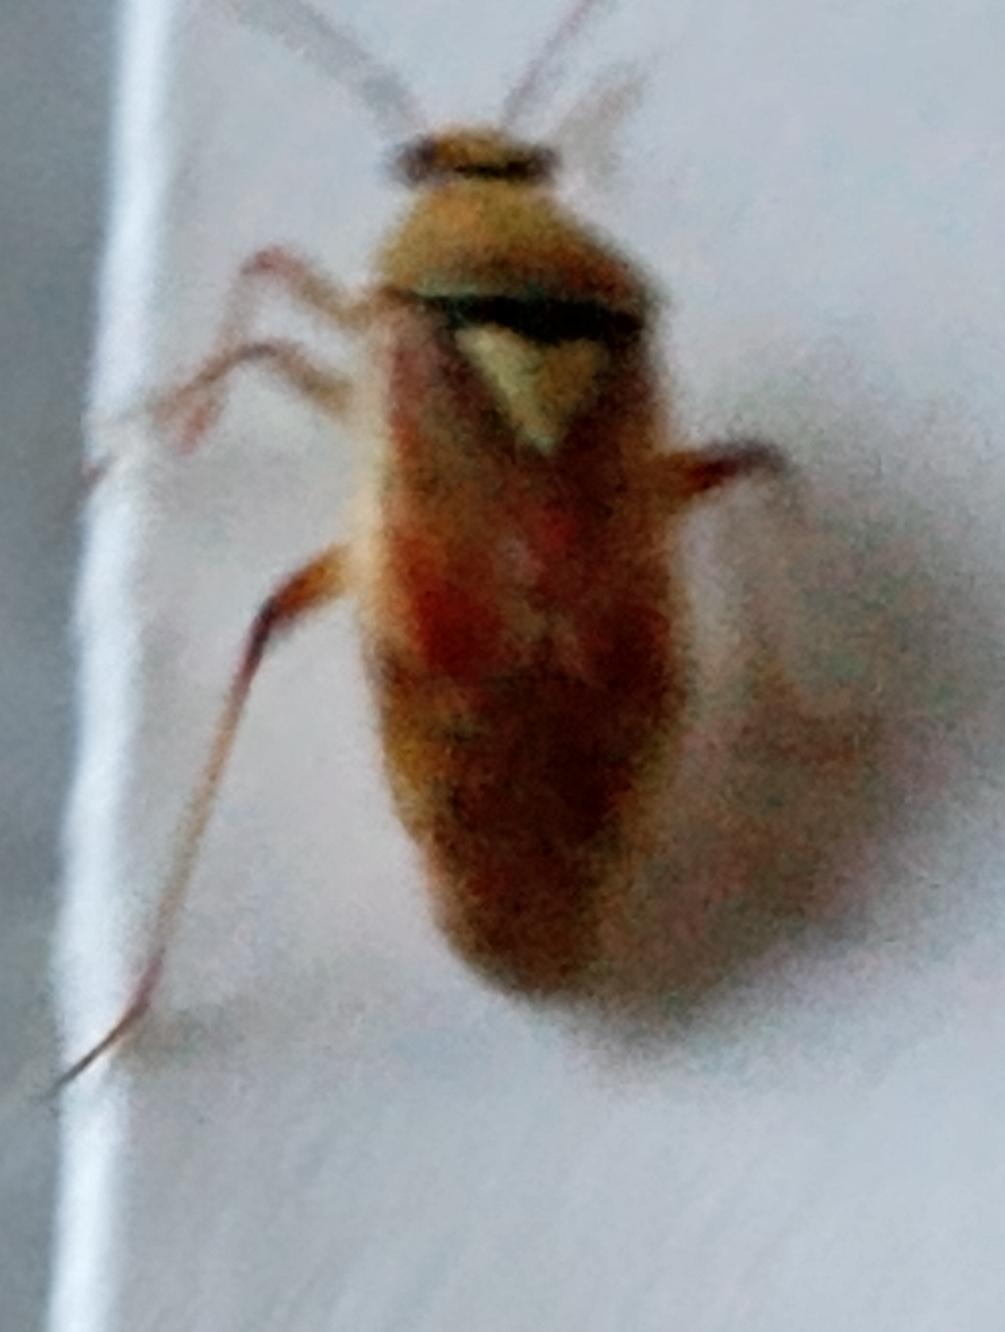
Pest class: lygus_bug